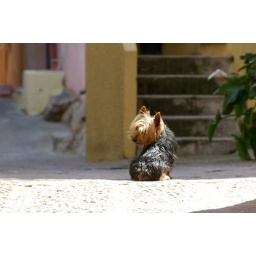
A dog in the street of Castelsardo